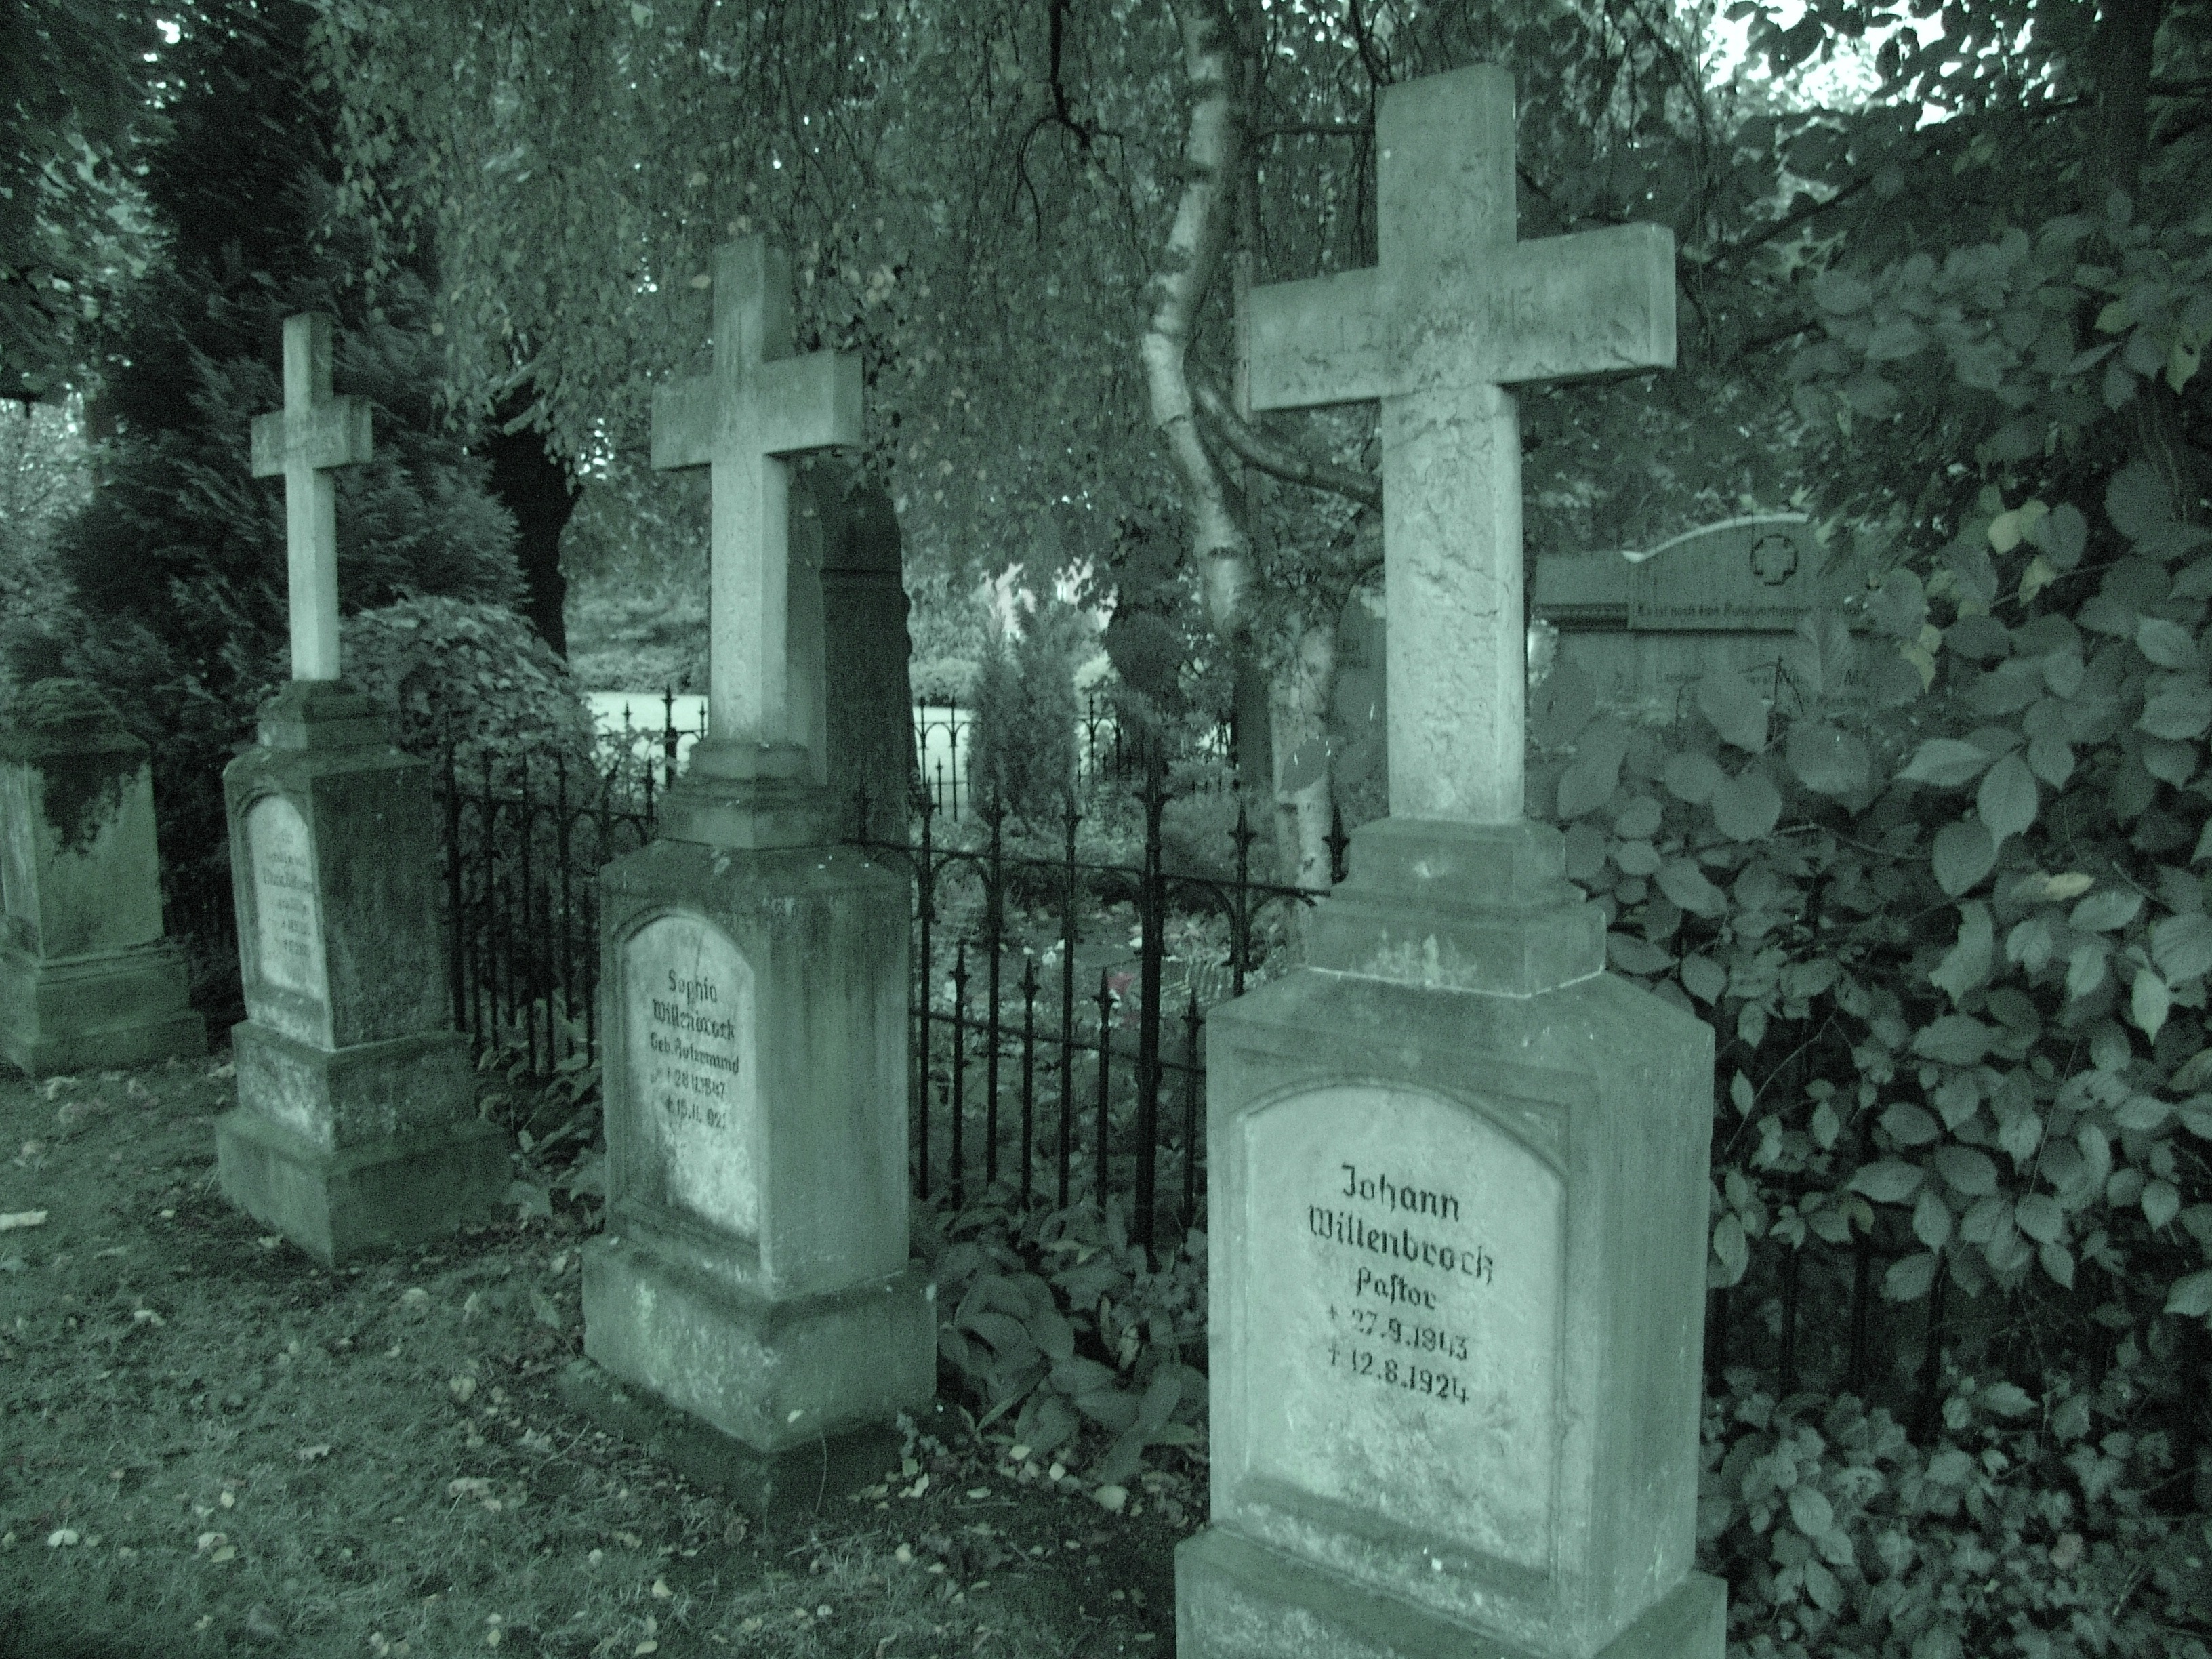
black and white, cemetery, monochrome, dead, death, grave, memorial, headstone, graves, crosses, monochrome photography